Nicole Asinugo

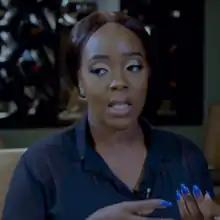
Nicole on NdaniRealtalk S2E10

She was the content producer producing and hosting Ndani TV's "Real Talk" show. She quit her job with Ndani TV for world expo 2020 Dubai as the storyteller and content curator in 2020, where she is developing narratives for country pavilions.